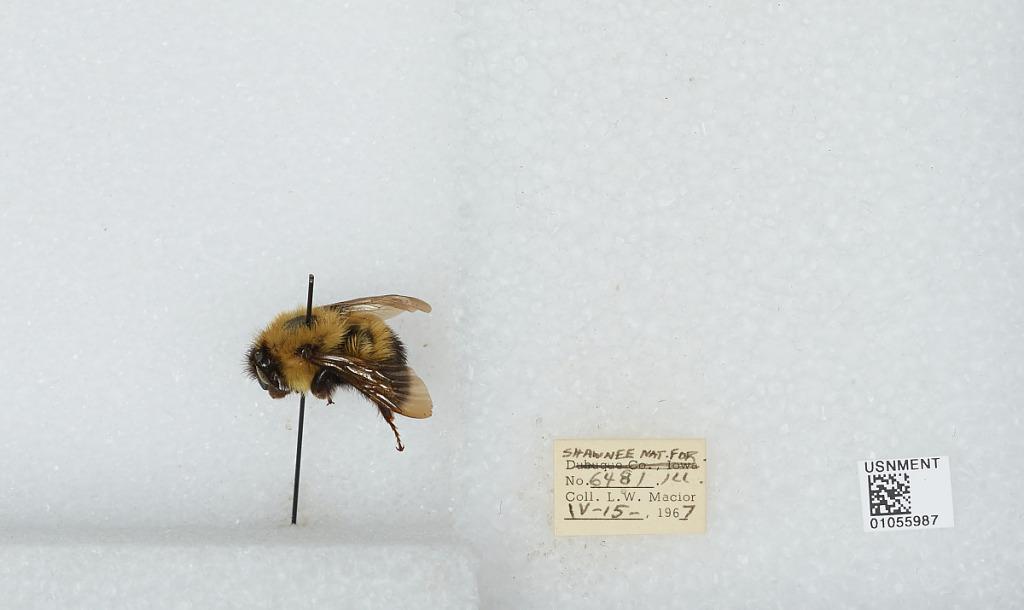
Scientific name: Bombus (Pyrobombus) bimaculatus Cresson
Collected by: L. Macior
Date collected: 1967-4-15
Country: United States
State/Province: Illinois
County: Johnson
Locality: Shawnee National Forest
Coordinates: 37.5, -88.67